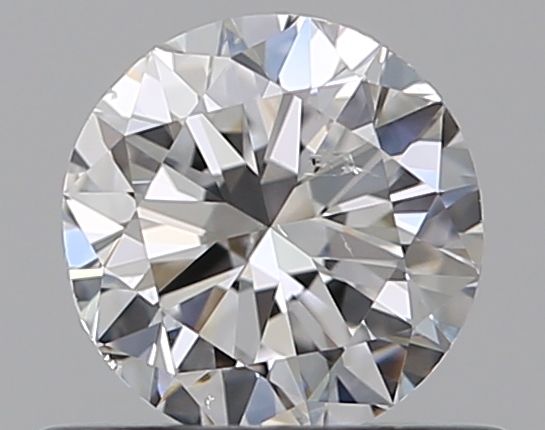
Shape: round
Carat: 0.5
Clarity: SI1
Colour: D
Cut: GD
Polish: EX
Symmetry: GD
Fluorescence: F
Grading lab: GIA
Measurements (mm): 4.95 x 5.04 x 3.1